Describe the emotion expressed in this image:  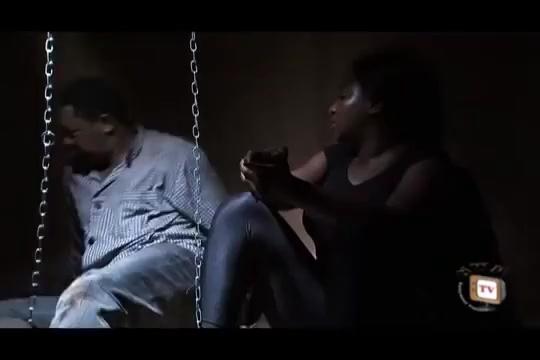
This person displays Suffering, valence and arousal with low intensity.